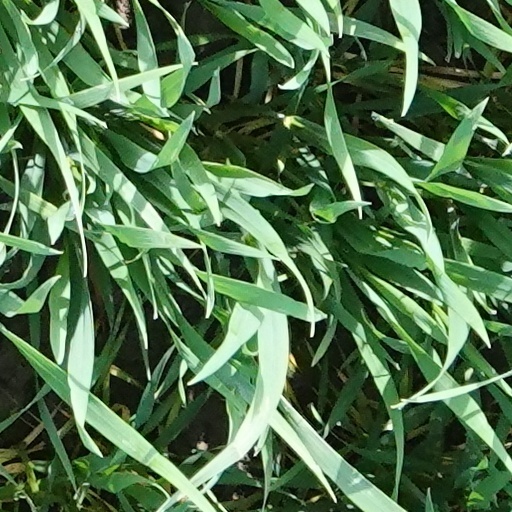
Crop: wheat